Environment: real
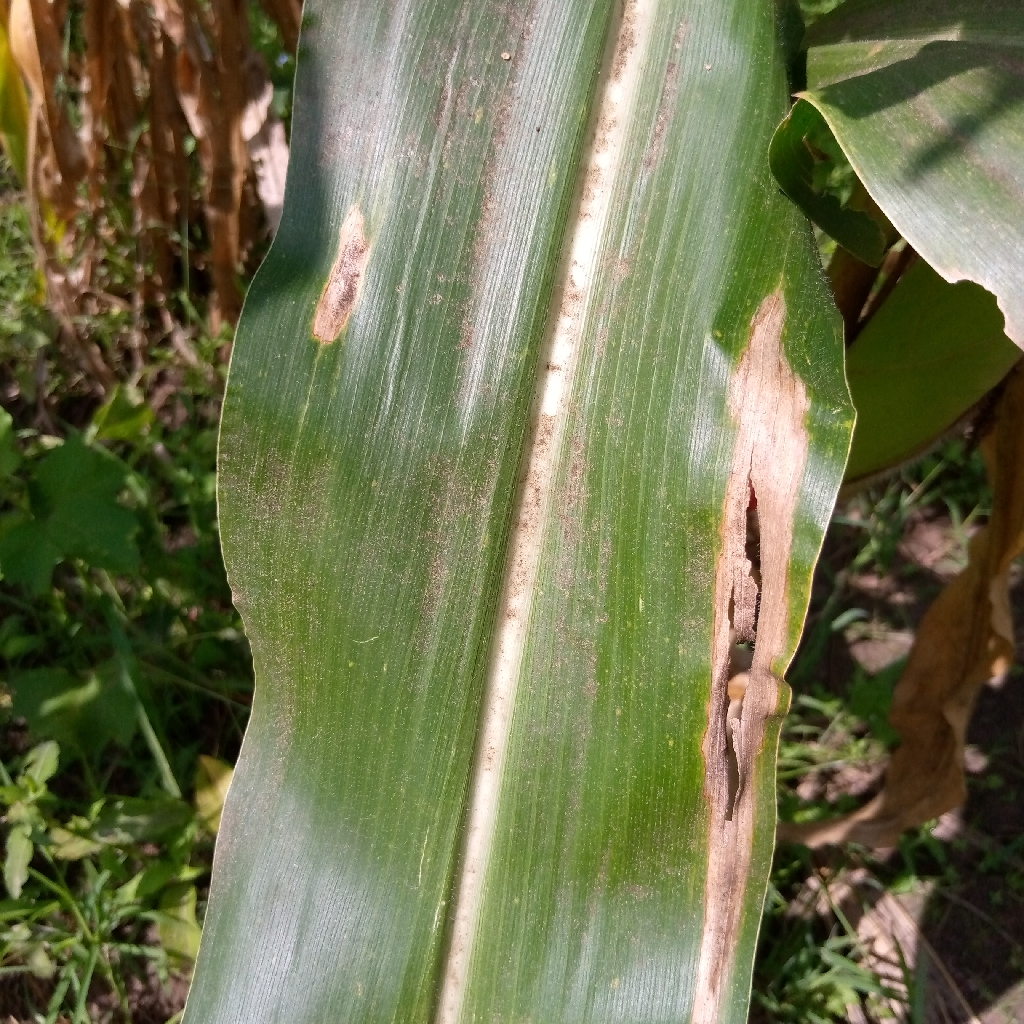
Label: northern_corn_leaf_blight